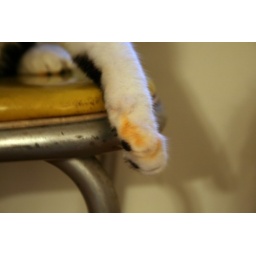
cat jumped into a bowl of spaghetti sauce catapulting it into the air, flinging sauce on to every surface in the kitchen.